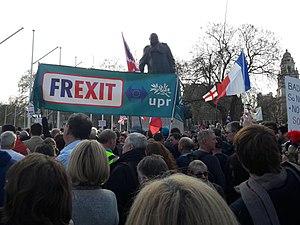
Français rassembler pour soutenir le Brexit à Londres le 29 Mars 2019
Le retrait de la France de l'Union européenne est proposé en France par plusieurs personnes et organisations politiques. Le mot-valise « Frexit » est souvent utilisé pour désigner cette notion, par analogie de construction avec le terme Brexit, qui désigne le retrait du Royaume-Uni de l'Union européenne.
L'Union populaire républicaine est un parti politique souverainiste français fondé en 2007 par François Asselineau, qui le préside depuis lors. Il milite principalement en faveur d'un retrait de la France de l'Union européenne.